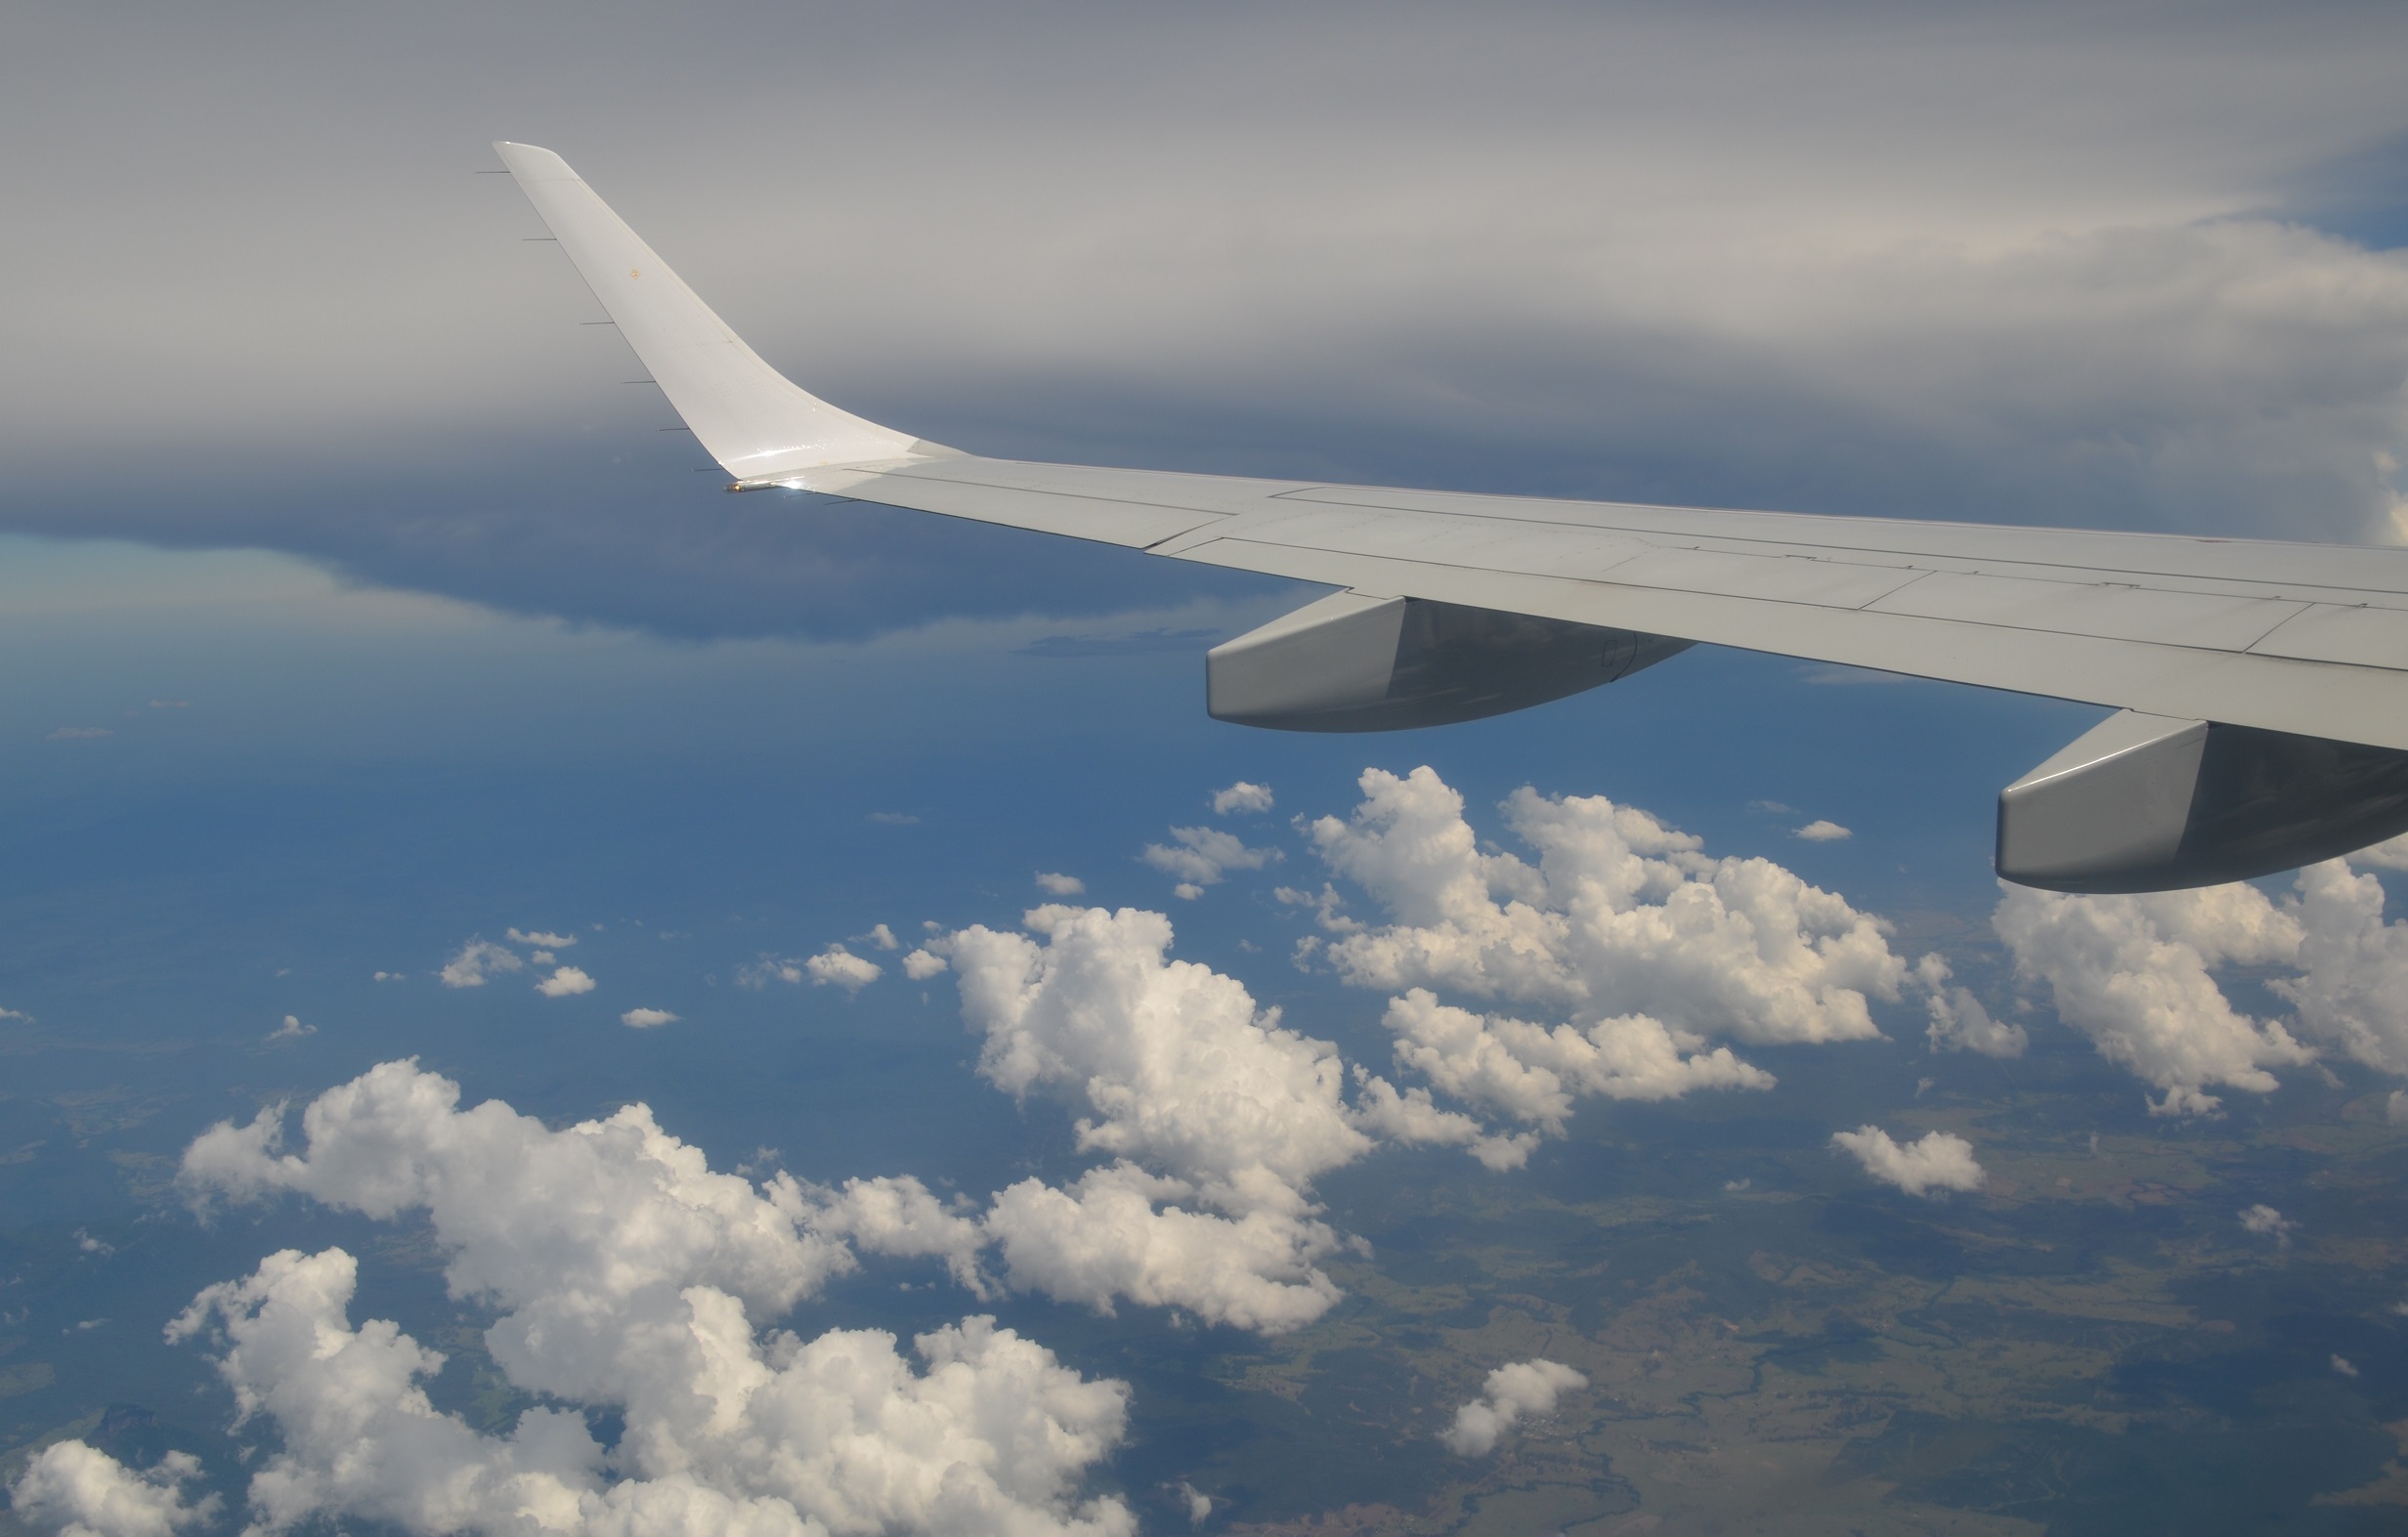
landscape, outdoor, wing, cloud, sky, fly, travel, airplane, plane, aircraft, transportation, transport, high, vehicle, airline, journey, aviation, flight, holiday, aerial, aerial view, cloudscape, airliner, day, takeoff, aircraft wing, air force, jet aircraft, air travel, atmosphere of earth, narrow body aircraft